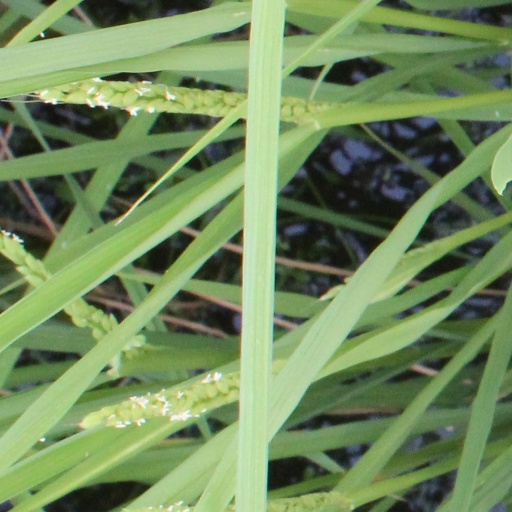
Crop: rice